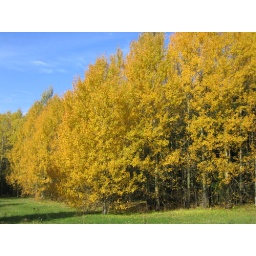
Realy nice yellow colour in the trees with the green gras.